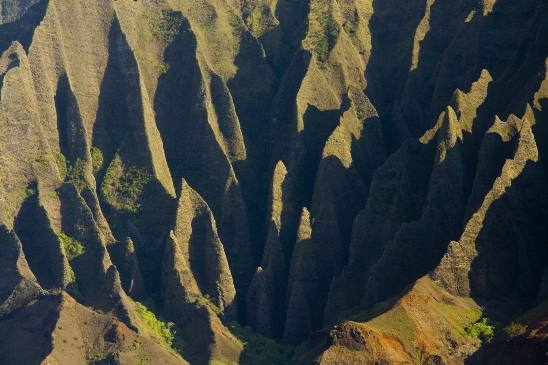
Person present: No